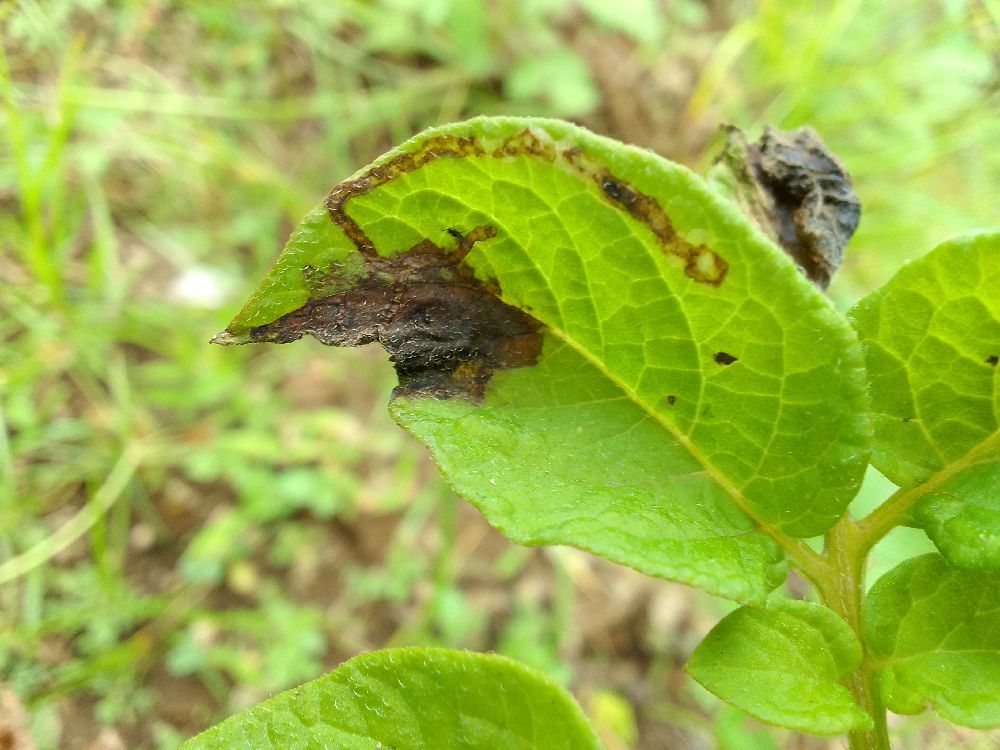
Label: Late blight